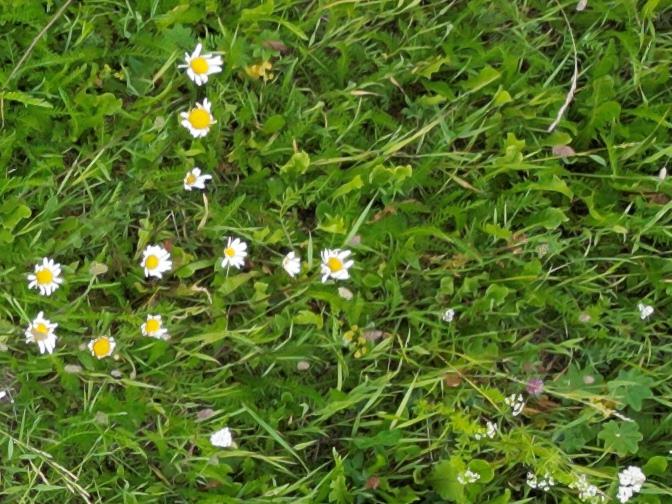
Flowers visible:  daisy flowers,  daisy flowers, yarrow flowers,  daisy flowers,  daisy flowers, yarrow flowers,  daisy flowers